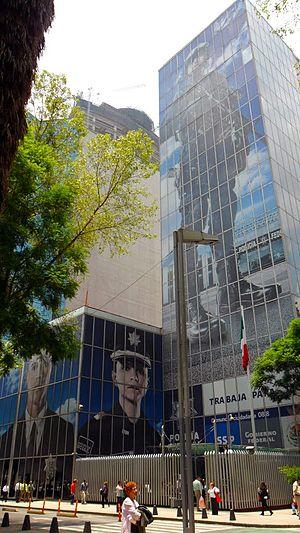
La Police fédérale, surnommée PFP est le nom donné à l'une des forces de l'ordre du gouvernement fédéral du Mexique.